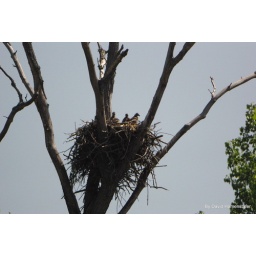
There are three young in the nest. Theadults were sitting in a dead tree about 50 yards down from the nest.